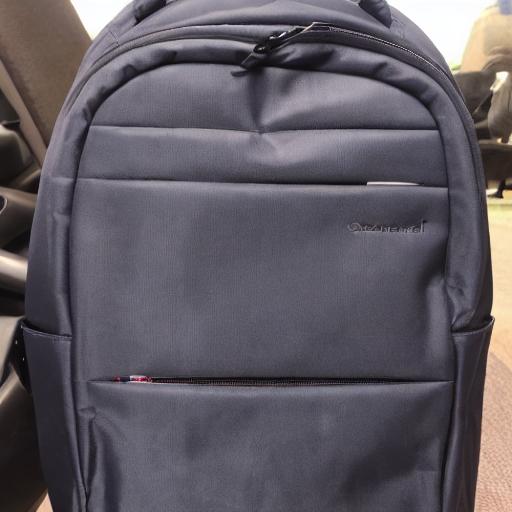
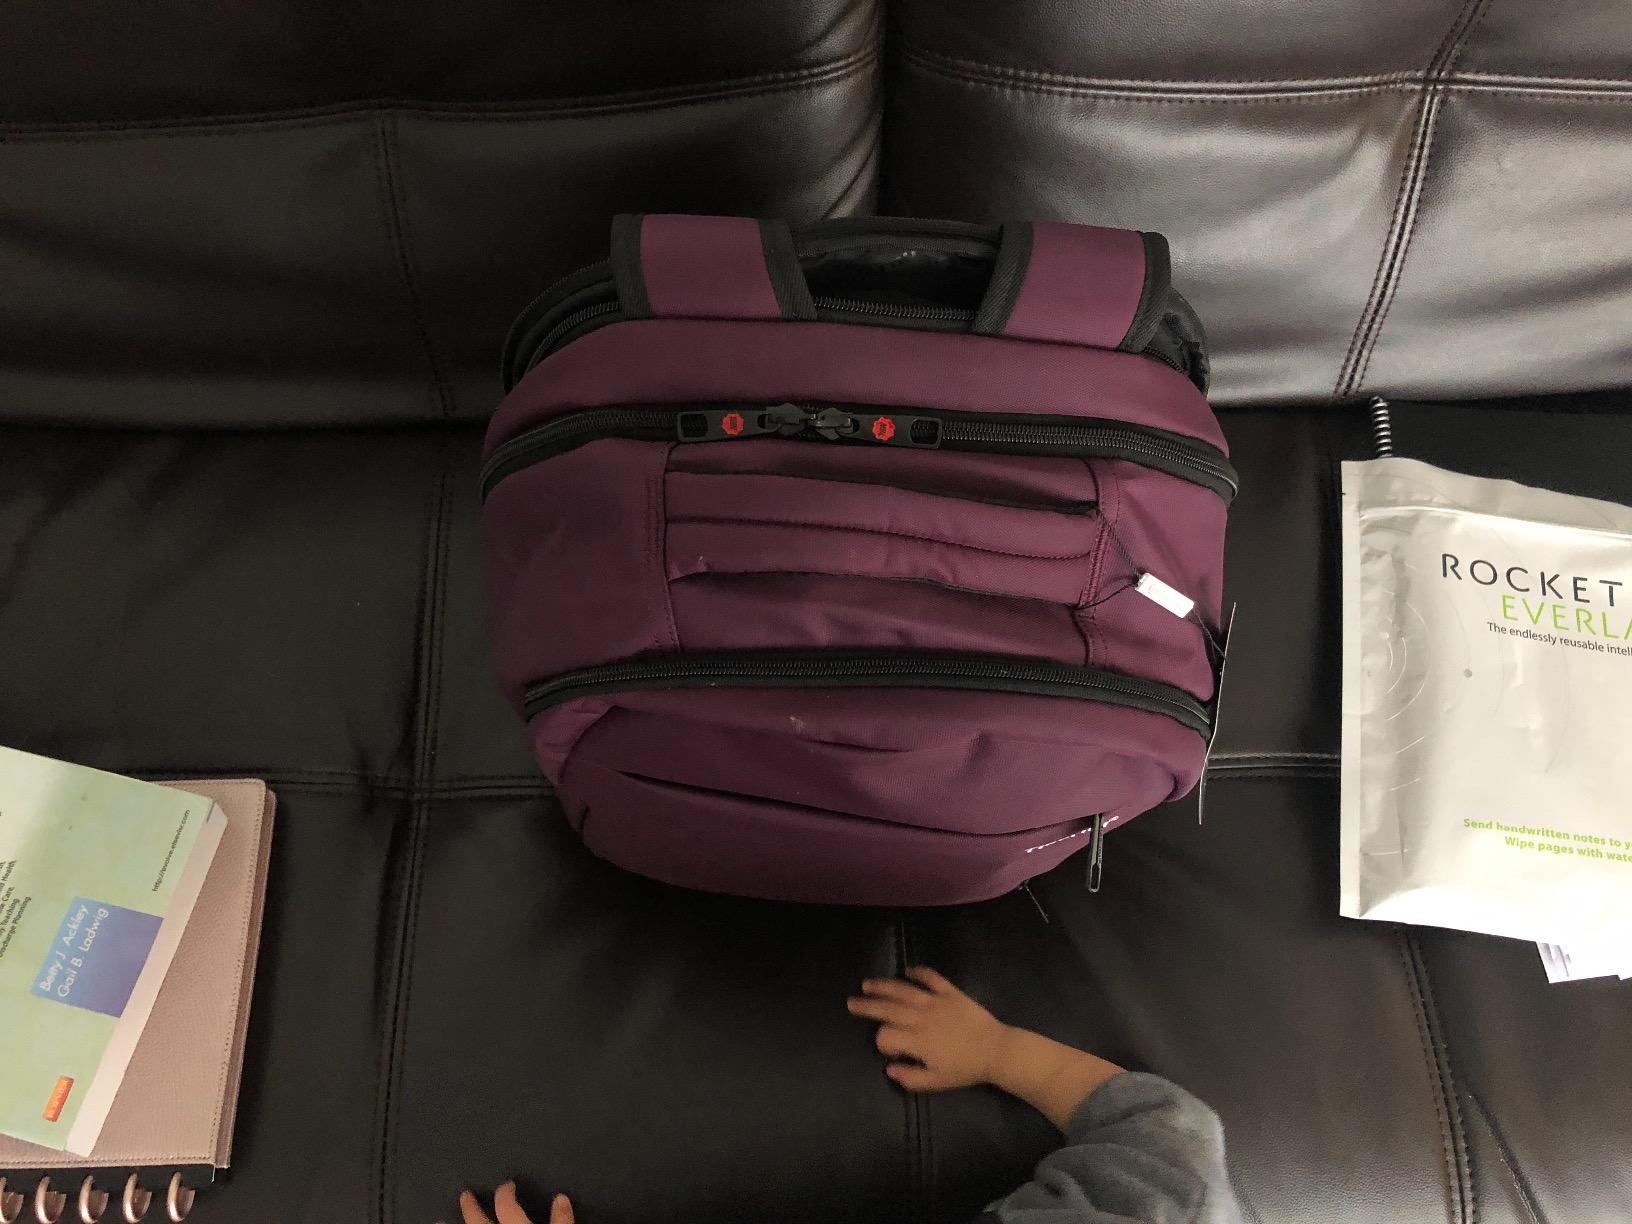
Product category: bag
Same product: no